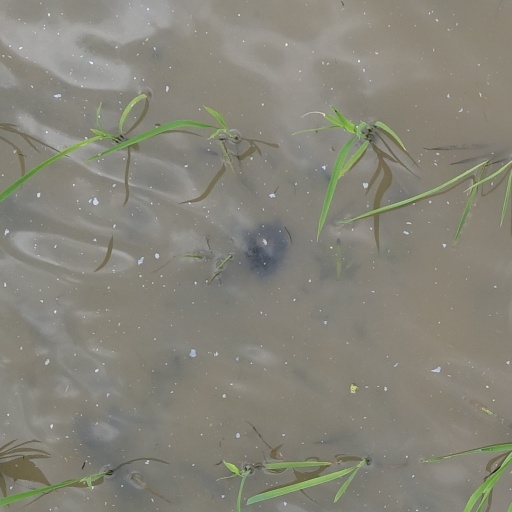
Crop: rice